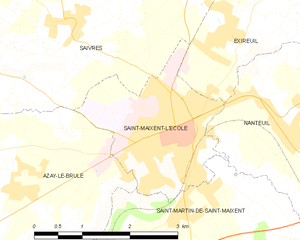
Carte des communes françaises Saint-Maixent-l'École